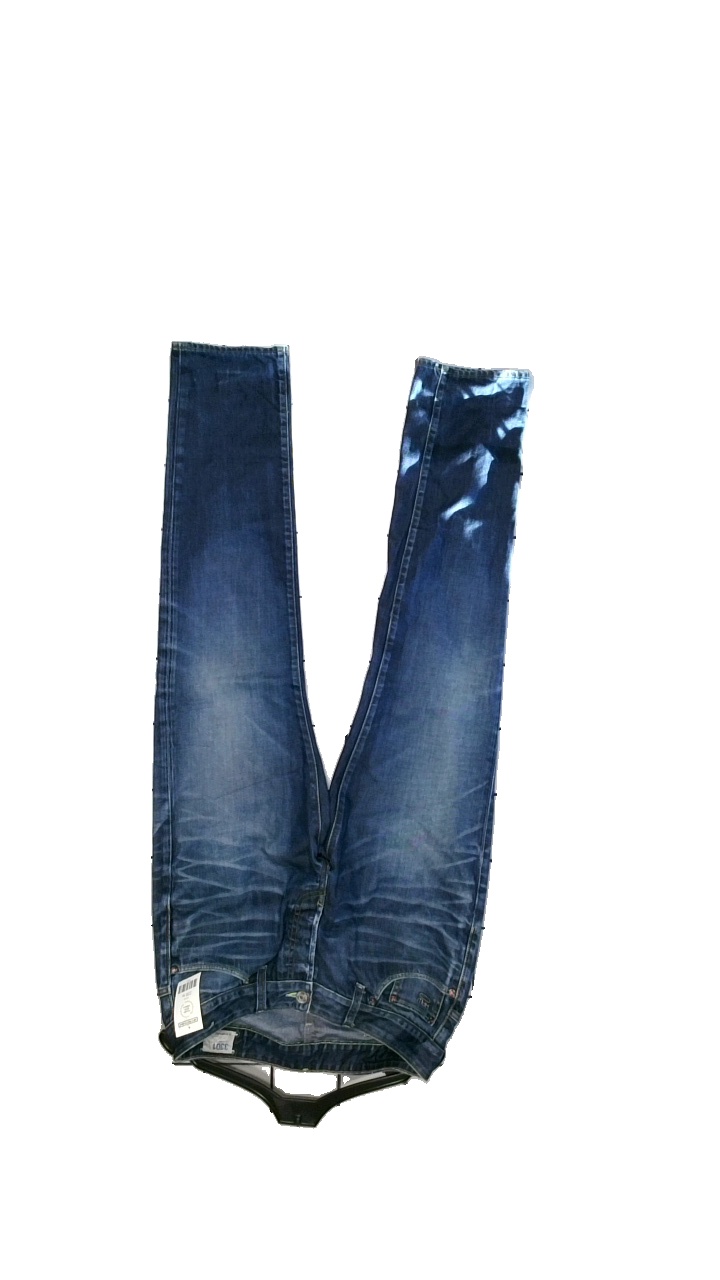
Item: Jeans (Unisex)
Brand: G-star Raw
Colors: Blue
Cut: Regular
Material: Shell: 100% cotton. Lining: 65% polyester, 35% cotton.
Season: All
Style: Denim
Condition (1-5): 3
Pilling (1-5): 4
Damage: Märkeslappen på baksidan sönder
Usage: Reuse
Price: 150-250